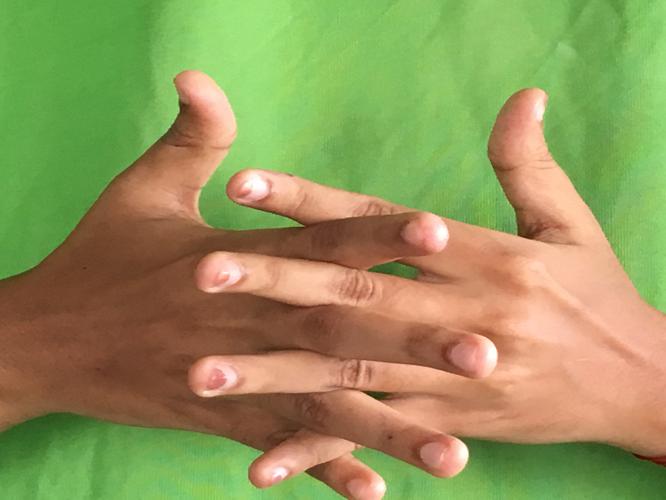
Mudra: Karkatta
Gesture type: double_hand